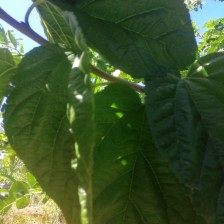
Variety: BlackAustralia